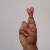
The image shows a hand gesture representing the letter 'R' in Indian Sign Language.